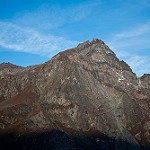
Scene: Outdoor